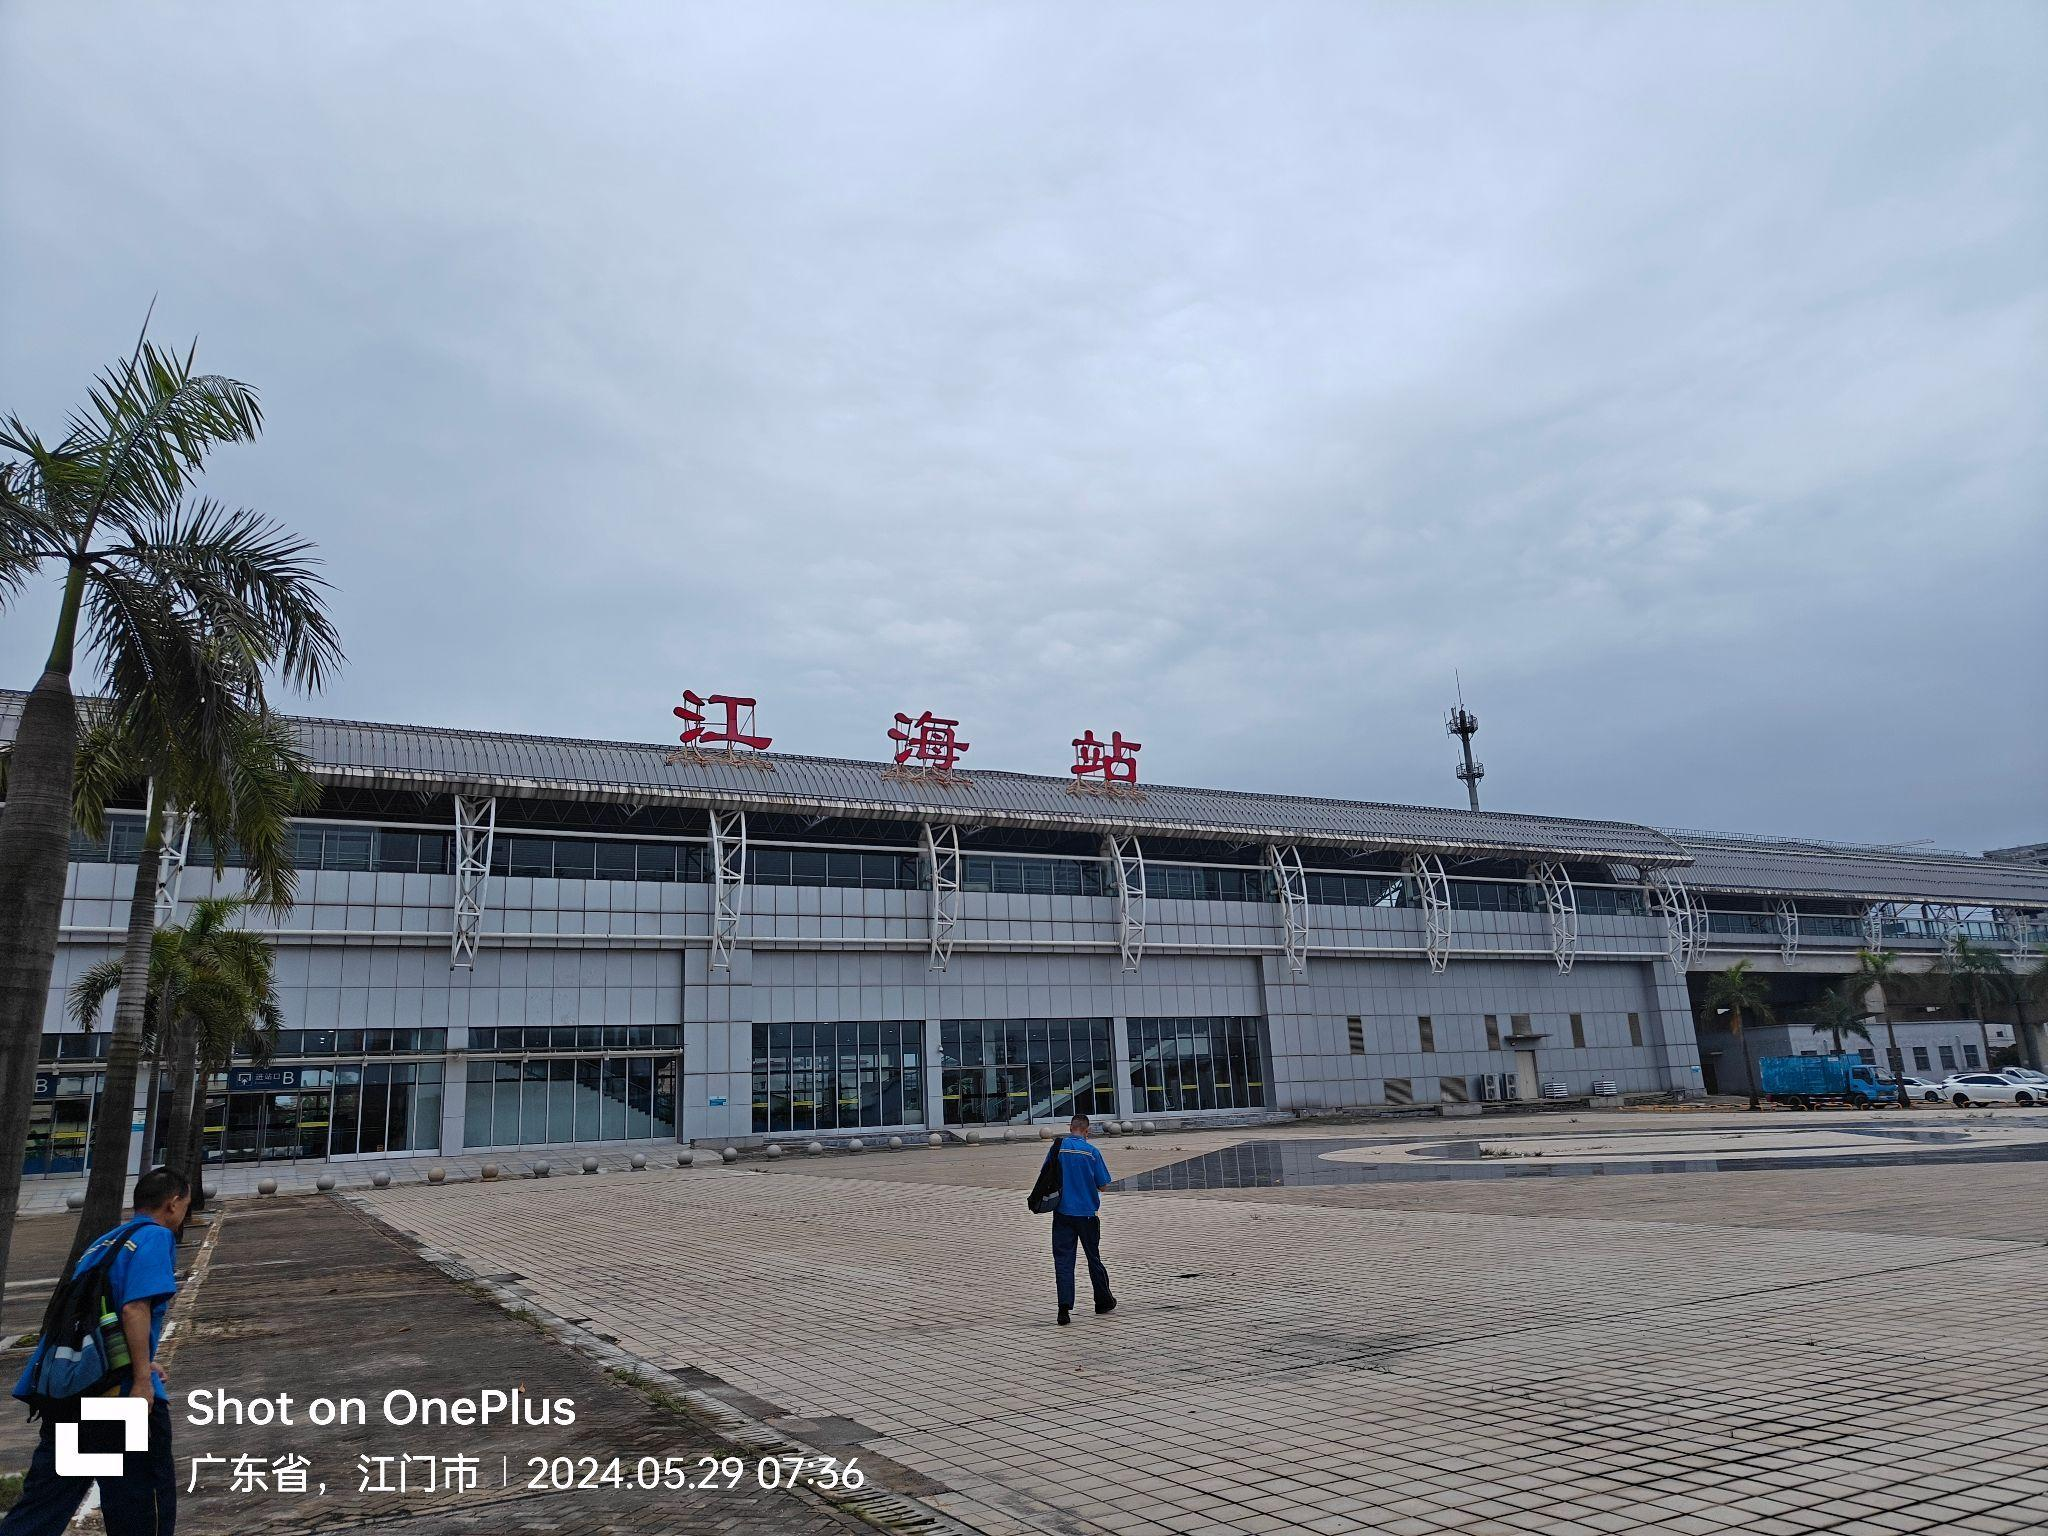
地标名称：江海站
所在城市：江门市·江海区